Lychee

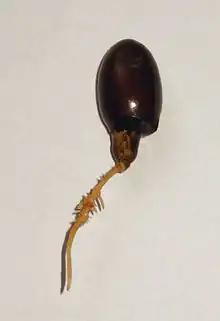
Germinating lychee seed with its main root (about 3 months old)

Cultivation of lychee began in the region of southern China, going back to 1059 AD, Malaysia, and northern Vietnam. Unofficial records in China refer to lychee as far back as 2000 BC. Wild trees still grow in parts of southern China and on Hainan Island. The fruit was used as a delicacy in the Chinese Imperial Court.